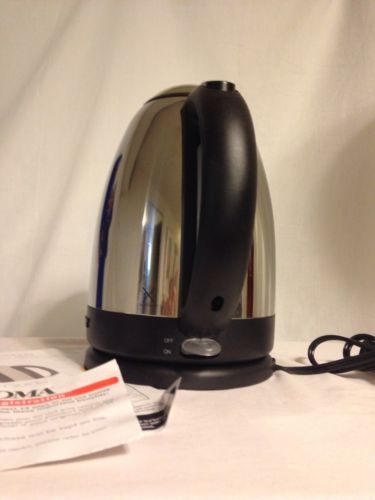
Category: kettle